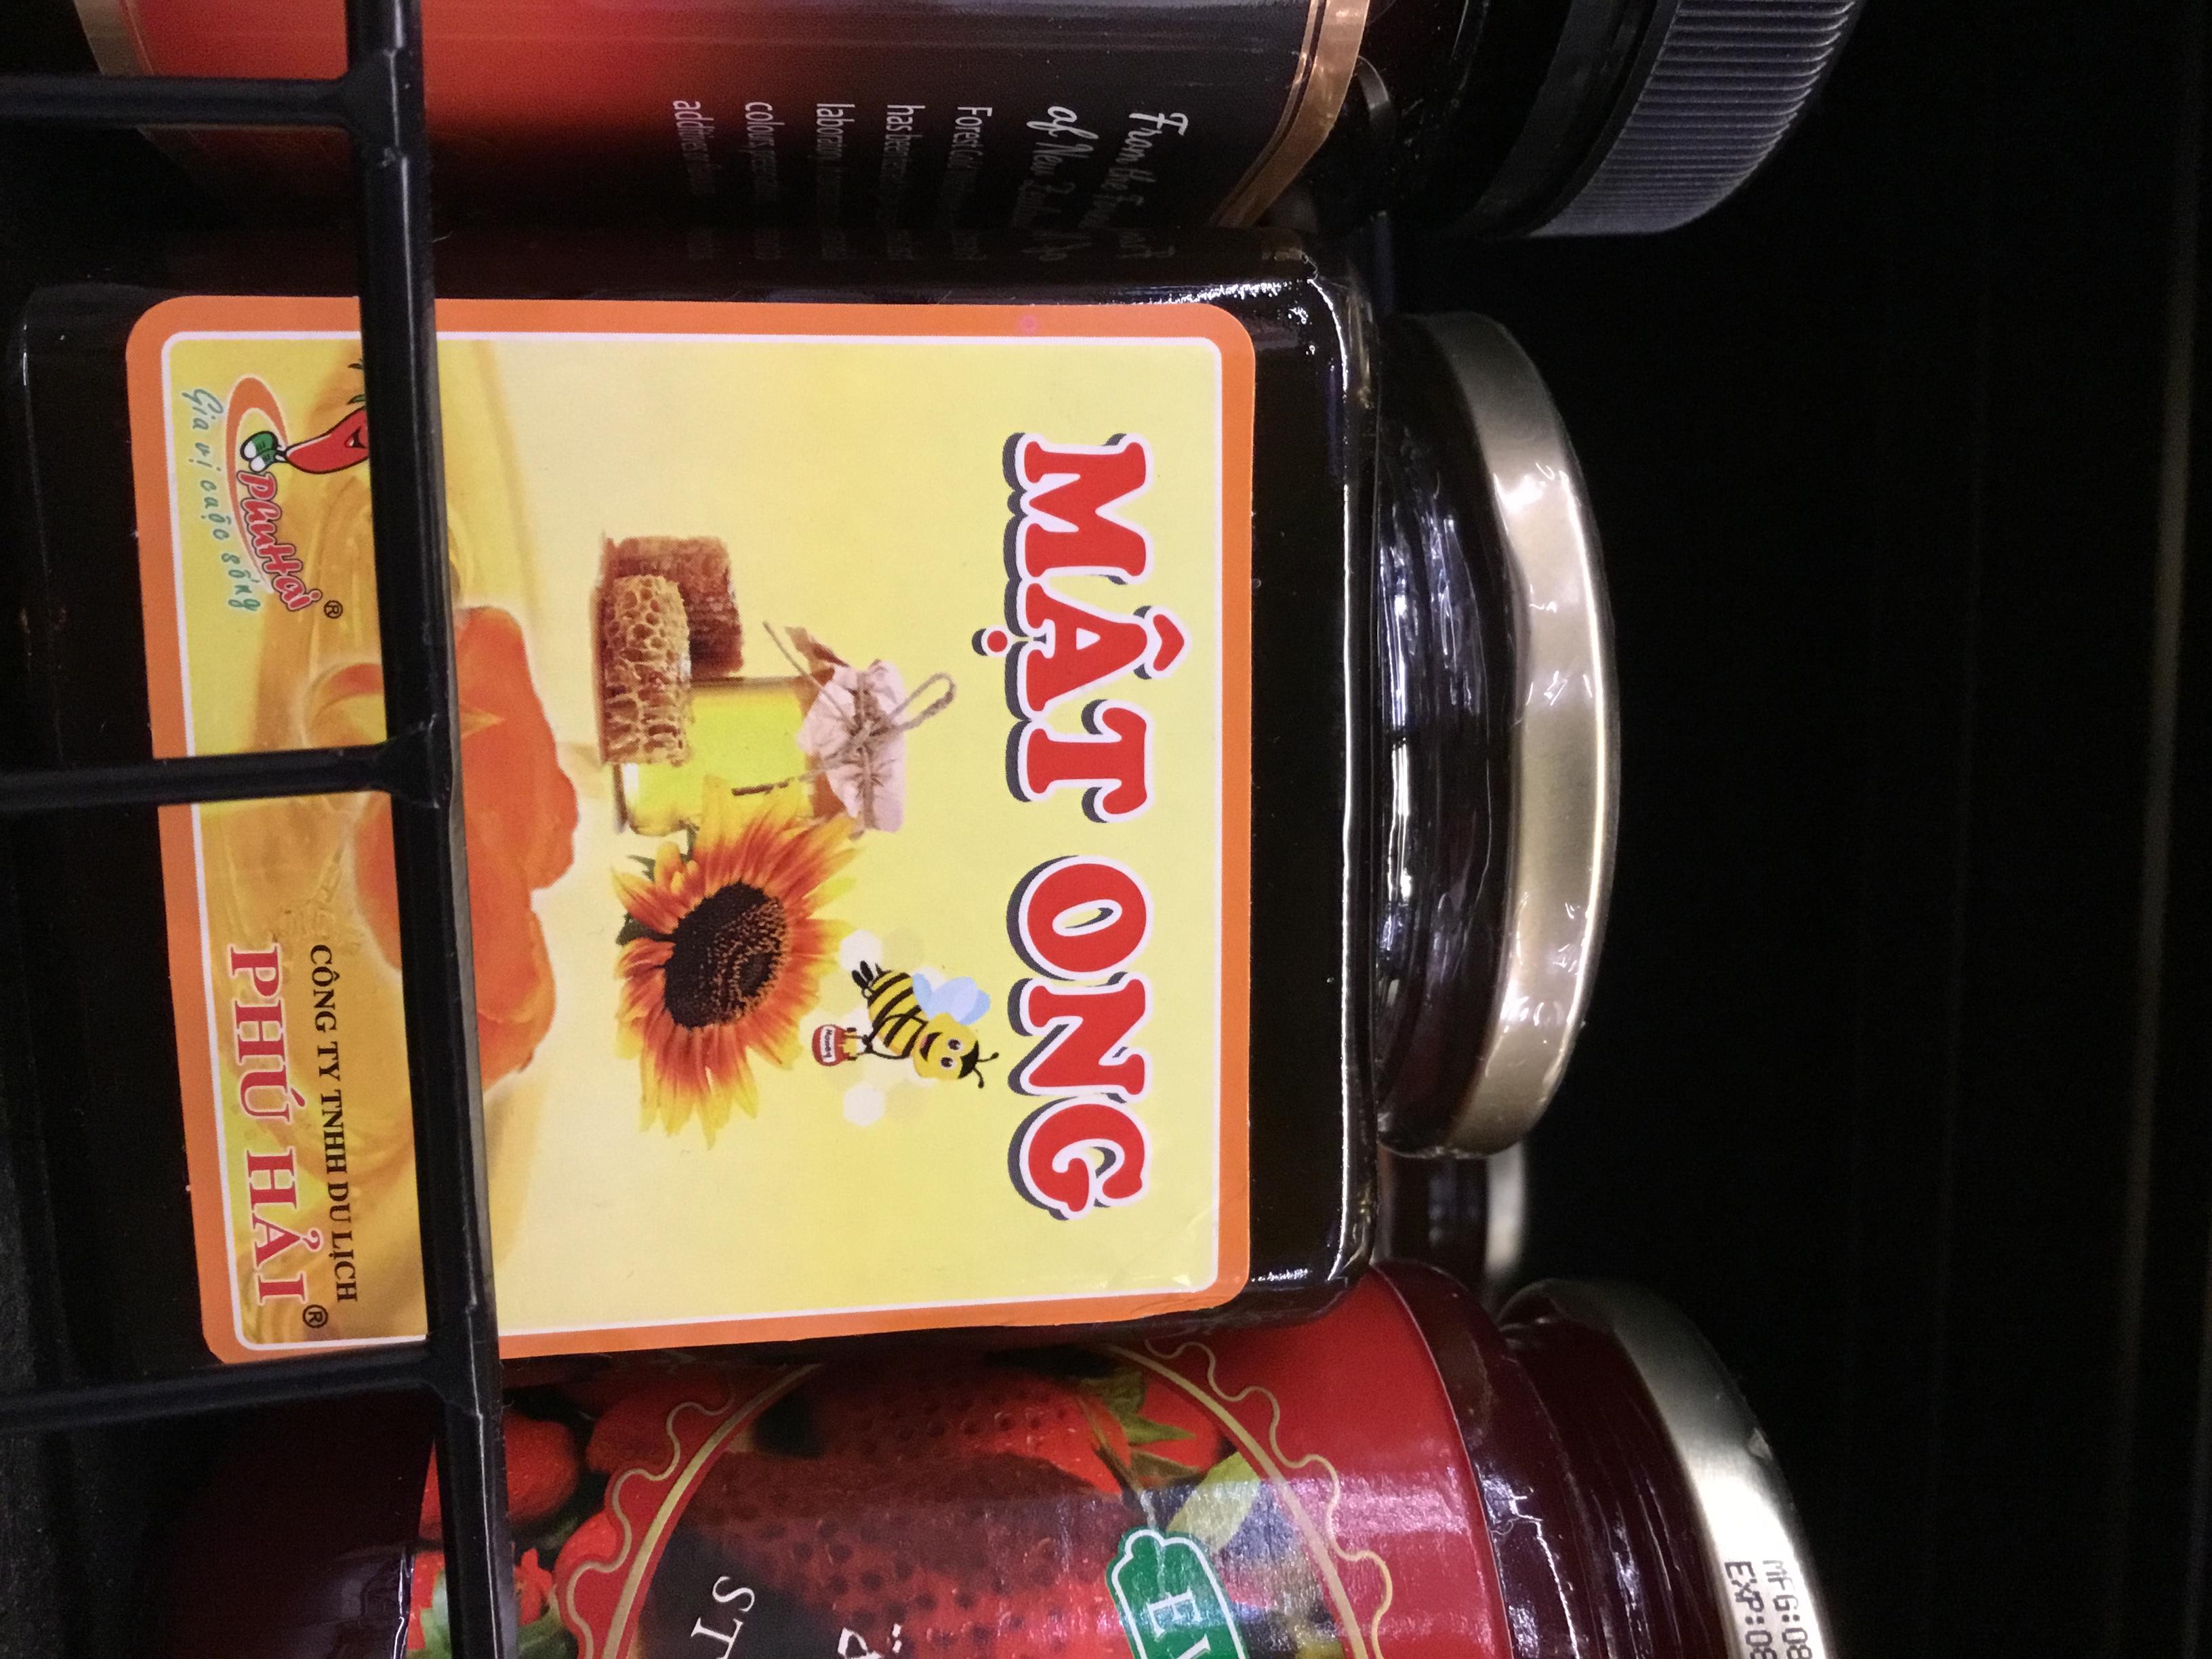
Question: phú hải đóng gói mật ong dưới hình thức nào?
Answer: phú hải đóng gói mật ong dưới dạng lọ